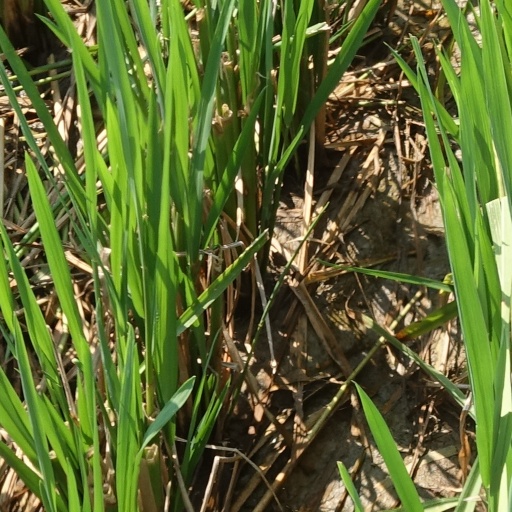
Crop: rice